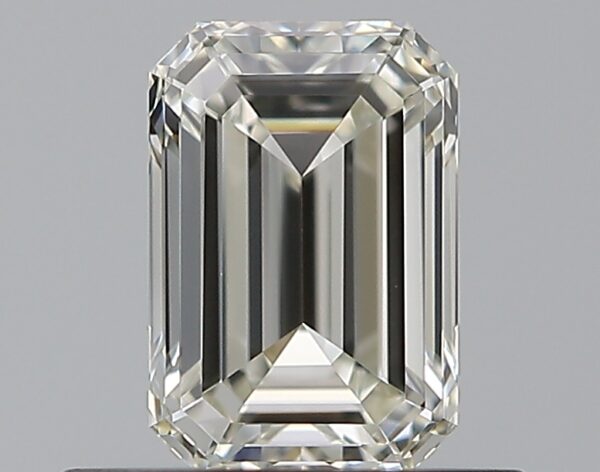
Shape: emerald
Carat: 0.55
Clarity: IF
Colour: J
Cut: EX
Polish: EX
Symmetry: EX
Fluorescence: F
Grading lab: GIA
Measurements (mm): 5.77 x 3.9 x 2.44